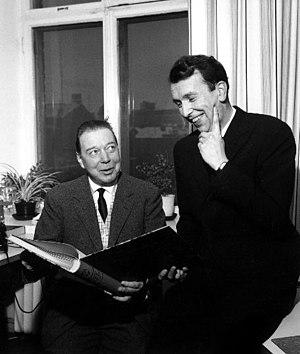
Matti Uolevi Kassila, né le 12 janvier 1924 à Keuruu et mort le 14 décembre 2018 à Vantaa, est un réalisateur, un scénariste et un acteur finlandais.